The Girls Are Willing

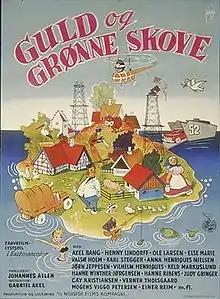
Poster by Aage Lundvald

The Girls Are Willing is a 1958 Danish comedy film directed by Gabriel Axel. It was chosen as Denmark's official submission to the 31st Academy Awards for Best Foreign Language Film, but did not manage to receive a nomination. It was also entered into the 8th Berlin International Film Festival.